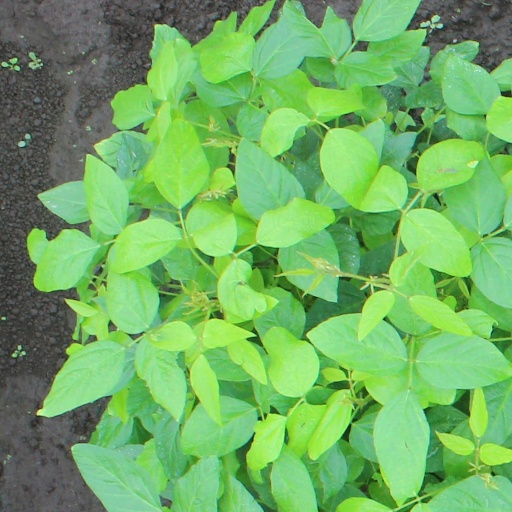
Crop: soybean